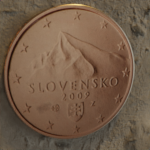
Coin value: 1cent
Country: sk
Edition: standard